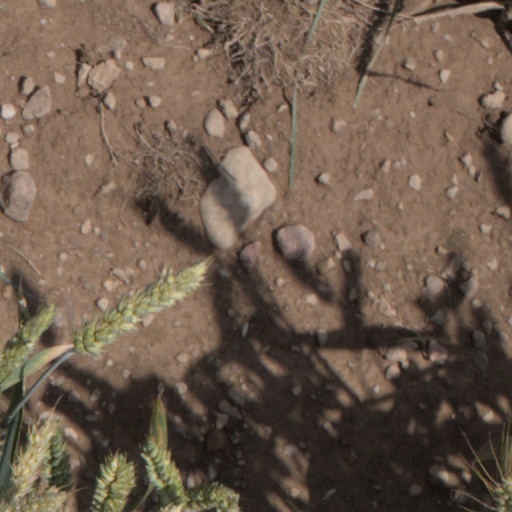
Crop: wheat